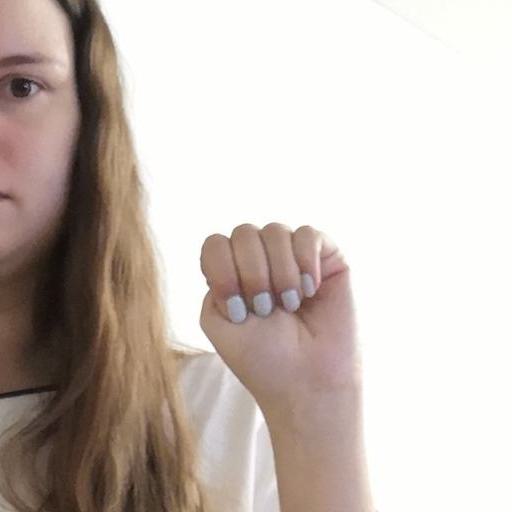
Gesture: fist